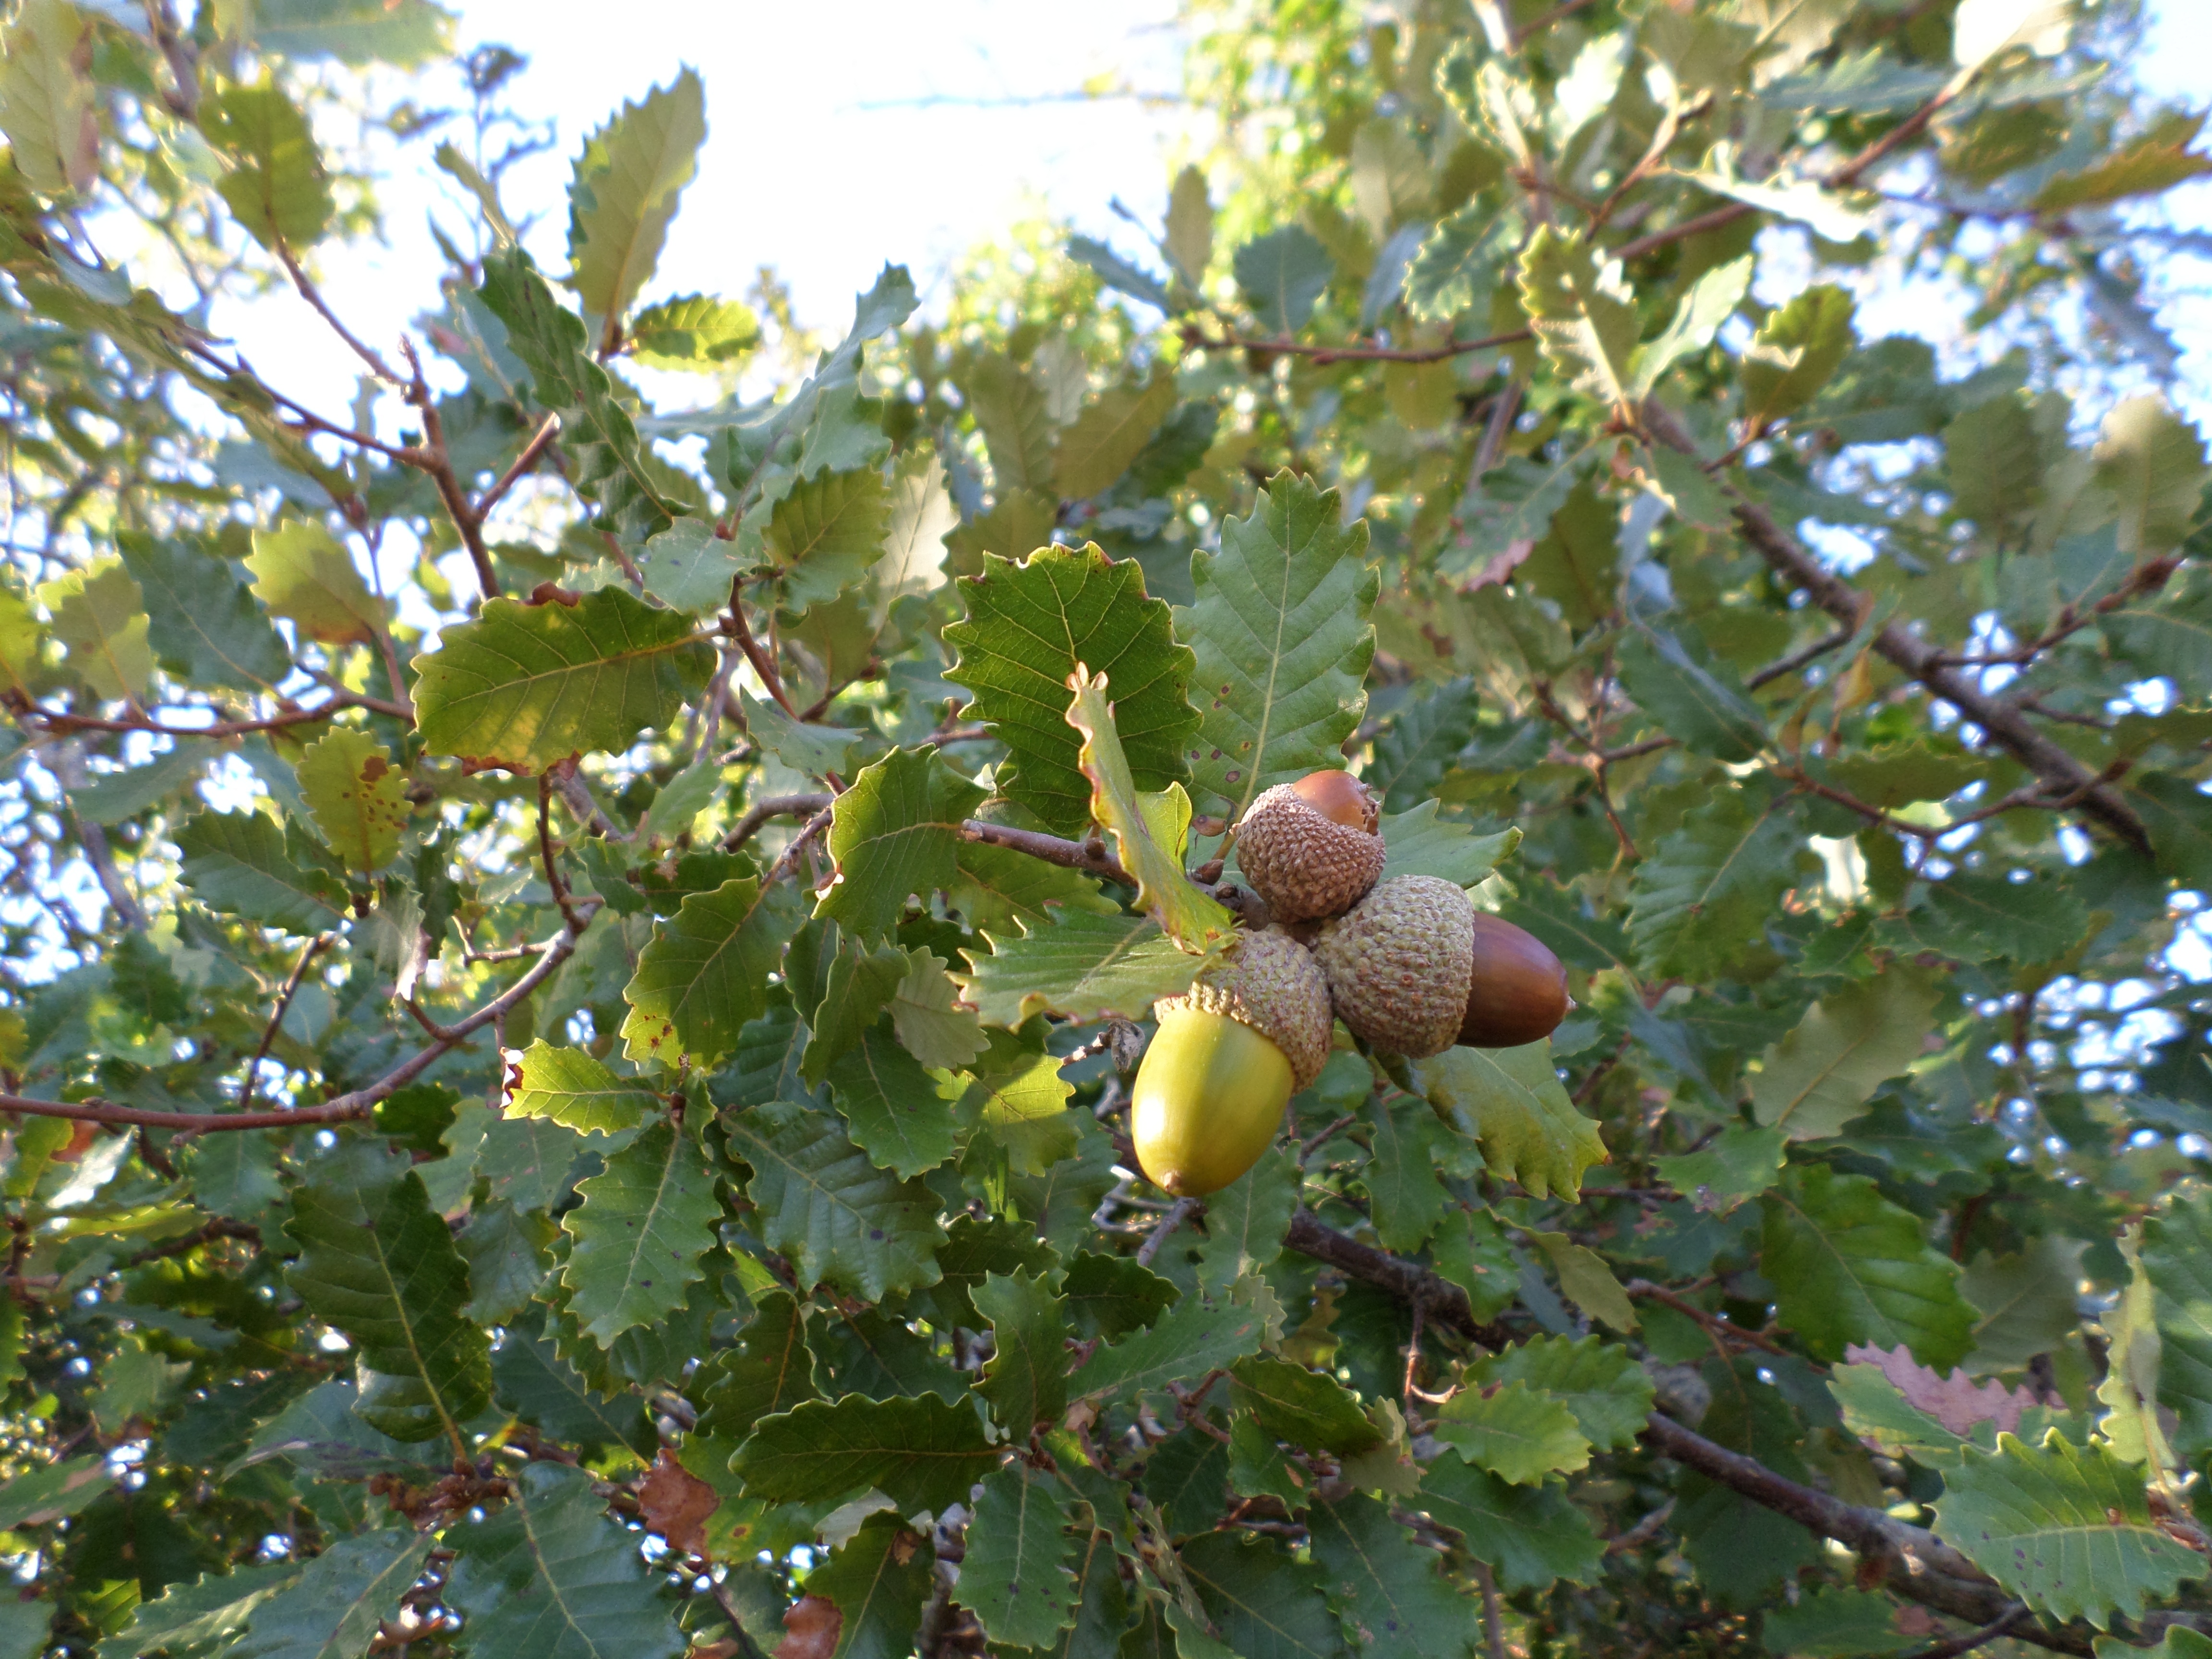
tree, branch, plant, field, fruit, leaf, flower, food, produce, evergreen, autumn, shrub, deciduous, acorns, flowering plant, woody plant, land plant